Equestrian at the 1948 Summer Olympics – Individual jumping

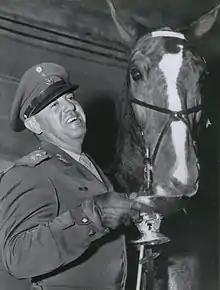
Humberto Mariles (1956)

The individual show jumping in equestrian at the 1948 Summer Olympics in London was held at the Wembley Stadium on 14 August. The competition consisted of a single round of jumping. In the case of a tie in points, a jump-off was arranged. The jump-off had no time limit, however, the time taken to complete the jump-off was used as a tie-breaker. The points from the individual competition were also used in the team competition. There were 44 competitors from 15 nations, with nations able to send up to three riders each. The event was won by Humberto Mariles of Mexico, with his teammate Rubén Uriza taking silver at the top of a three-way jump-off for second place. Mariles' win was Mexico's first victory in the event. Jean-François d'Orgeix of France earned that nation's first individual jumping medal since 1928 with his bronze.